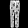
Label: Trouser